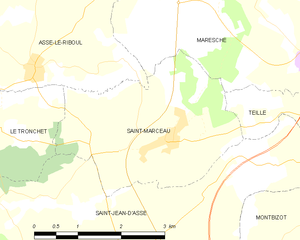
Carte des communes françaises